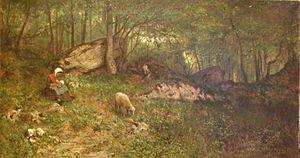
Adolphe Appian, pseudonyme de Jacques Barthélemy Appian, né le 23 août 1818 à Lyon, où il est mort le 29 avril 1898, est un peintre et graveur français de l'École lyonnaise.